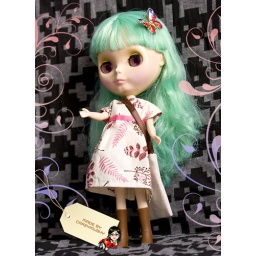
Blythe in Cotton leaves in pink and brown dress for Blythe with matching linen owl messenger tote bag